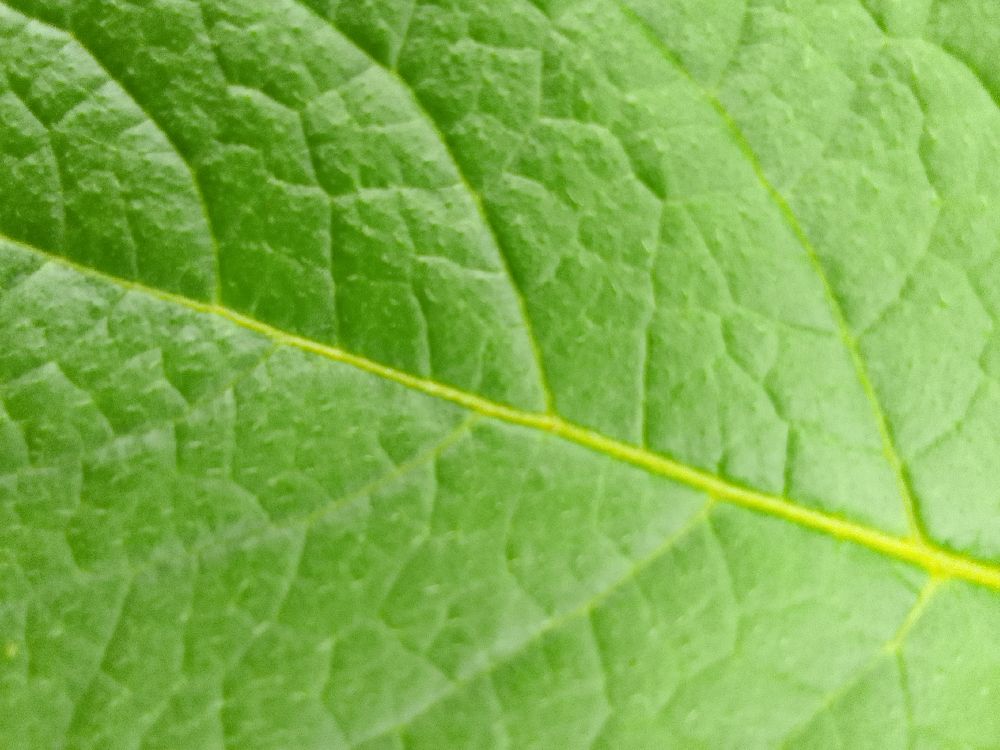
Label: Healthy